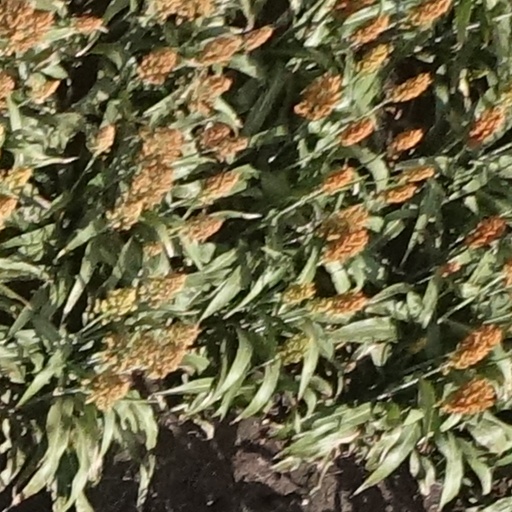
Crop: sorghum